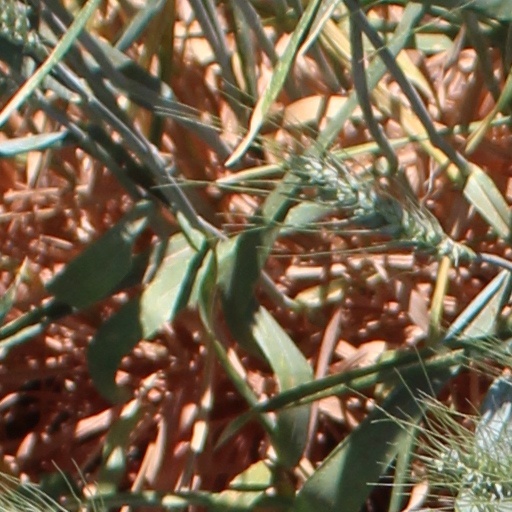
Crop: wheat